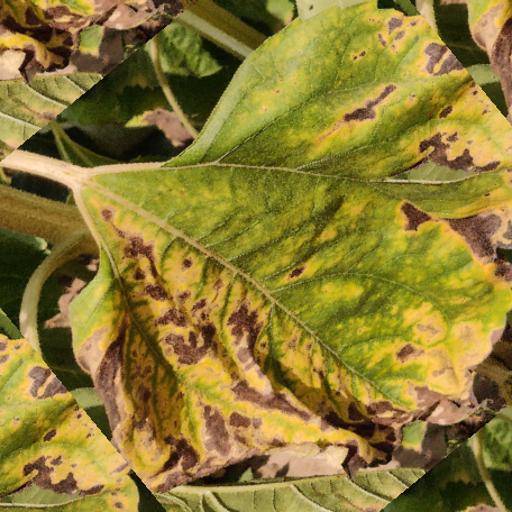
Label: Leaf_scars